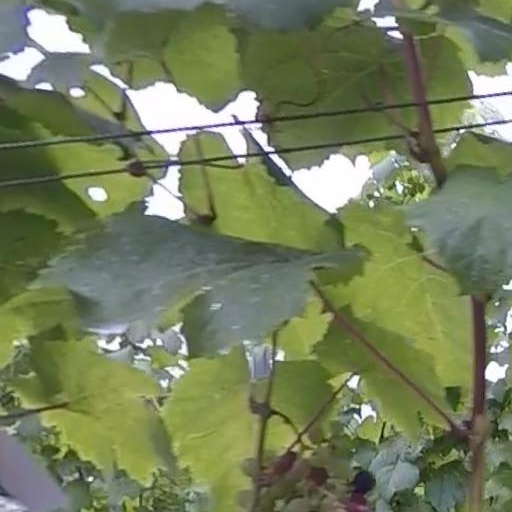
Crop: grape